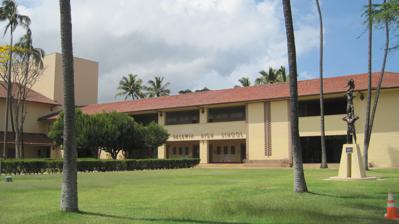
Building: Henry Perrine Baldwin High School
Country: United States of America
Year built: 1938
Public, co-educational school in Wailuku, Hawaii, United States Henry Perrine Baldwin High School Front entrance and lawn Address 1650 Ka'ahumanu Avenue Wailuku , Hawaii 96793 United States Coordinates 20°53′27″N 156°29′28″W / 20.8908°N 156.4911°W / 20.8908; -156.4911 Information Type Public, Co-educational Motto " Personal Responsibility in Developing Excellence " Established 1938 School district Maui District Principal Keoni Wilhelm Teaching staff 83.00 (FTE) Grades 9-12 Number of students 1,345 (2023–2024) Student to teacher ratio 16.20 Campus Rural Color(s) Maroon and Columbia Blue Athletics Maui Interscholastic League Nickname Bears Rival Maui High School Website http://www.baldwin.k12.hi.us Henry Perrine Baldwin High School U.S. National Register of Historic Places Hawaiʻi Register of Historic Places Area 4.9 acres (2.0 ha) Architect Henry Stewart Architectural style Modern MPS Maui Public Schools MPS NRHP reference No. 00000667 HRHP No. 50-50-04-01630 Significant dates Added to NRHP June 30, 2000 Designated HRHP June 2, 1992 Henry Perrine Baldwin High School is a public high school in Wailuku, Hawaii .  Serving in the major commercial, industrial, and municipal communities of the island of Maui , its curriculum offers a wide range of courses, including Advanced Placement courses. Henry Perrine Baldwin High School was accredited in 2012 by the Western Association of Schools & Colleges for a period of six years. Henry Perrine Baldwin High School is operating under School/Community-Based Management. Campus The school opened in 1938 and moved to its current building in 1940. It was named for Henry Perrine Baldwin (1842–1911), co-founder of the Alexander & Baldwin corporation; his son, Henry Alexander Baldwin , broke ground for the 1940 school. The campus features the bronze sculpture Kū Kilakila (1997) by Honolulu-born Joel H. K. Nakila . Notable alumni Candis Cayne , actress and performance artist. The first transgender actress to play a recurring transgender character in prime time. Jessie Kuhaulua, aka Takamiyama Daigorō , first foreign-born sumo wrestler to win a top division championship Kurt Suzuki , MLB catcher for the Los Angeles Angels Kaluka Maiava , NFL free agent linebacker John Lotulelei , NFL linebacker for the Jacksonville Jaguars Kendall Grove , former UFC MMA fighter JoJo Dickson , NFL free agent linebacker Vili Tolutaʻu , Flanker for the Seattle Seawolves of Major League Rugby and United States national rugby union team Donan Cruz, Head Coach for Ball State Men's Volleyball Mapuana Makia, Actress, (Doogie Kamealoha, M.D, Finding Ohana, Aloha) Gallery Henry Perrine Baldwin Auditorium Baldwin Gymnasium References